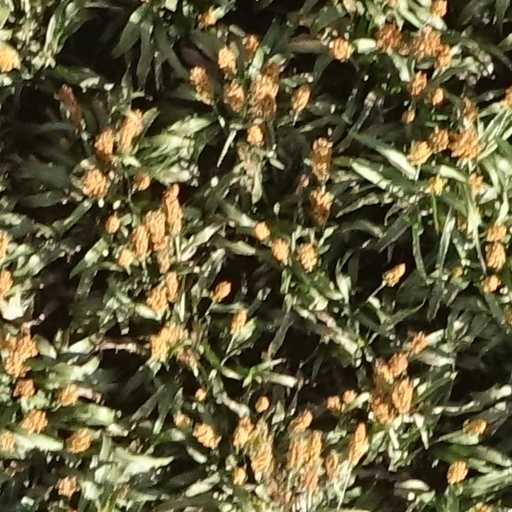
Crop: sorghum